José Bautista

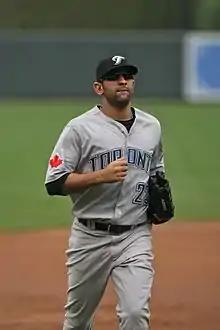
Bautista with the Toronto Blue Jays in 2009

Starting the 2009 season on the bench, manager Cito Gaston assigned Bautista to back up Rolen and outfielders Alex Ríos and Adam Lind. Bautista started the season with a .317 batting average, .404 on-base percentage (OBP) and .463 slugging percentage (SLG) in 49 plate appearances in April. However, his numbers fell off, as he batted between .167 and .231 each month from May through August with two total home runs. At times he showed marked plate discipline; in the month of May, he walked 14 times for a .403 OBP despite batting just .231. Eventually, the Chicago White Sox claimed Rios off waivers, the Blue Jays assigned Lind to the role of designated hitter, and an injury to Marco Scutaro led to an increase in Bautista's playing time and making him the leadoff hitter.